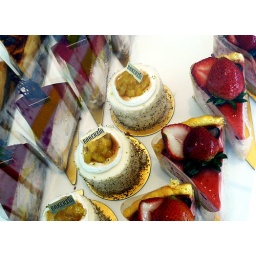
photo taken thru a glass cabinet of cakes in a cafe at VivoCity in Singapore.[ taken with my new Panasonic DMC-FZ8 ]